Hôtel Dahus

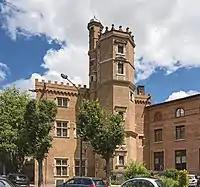
Facade of the rue Ozenne.

The Hôtel Dahus (also known as Hôtel de Tournoer) in Toulouse, France, is a Renaissance "hôtel particulier" ("palace") of the 15th and 16th centuries. It is a listed historical monument since 1925.